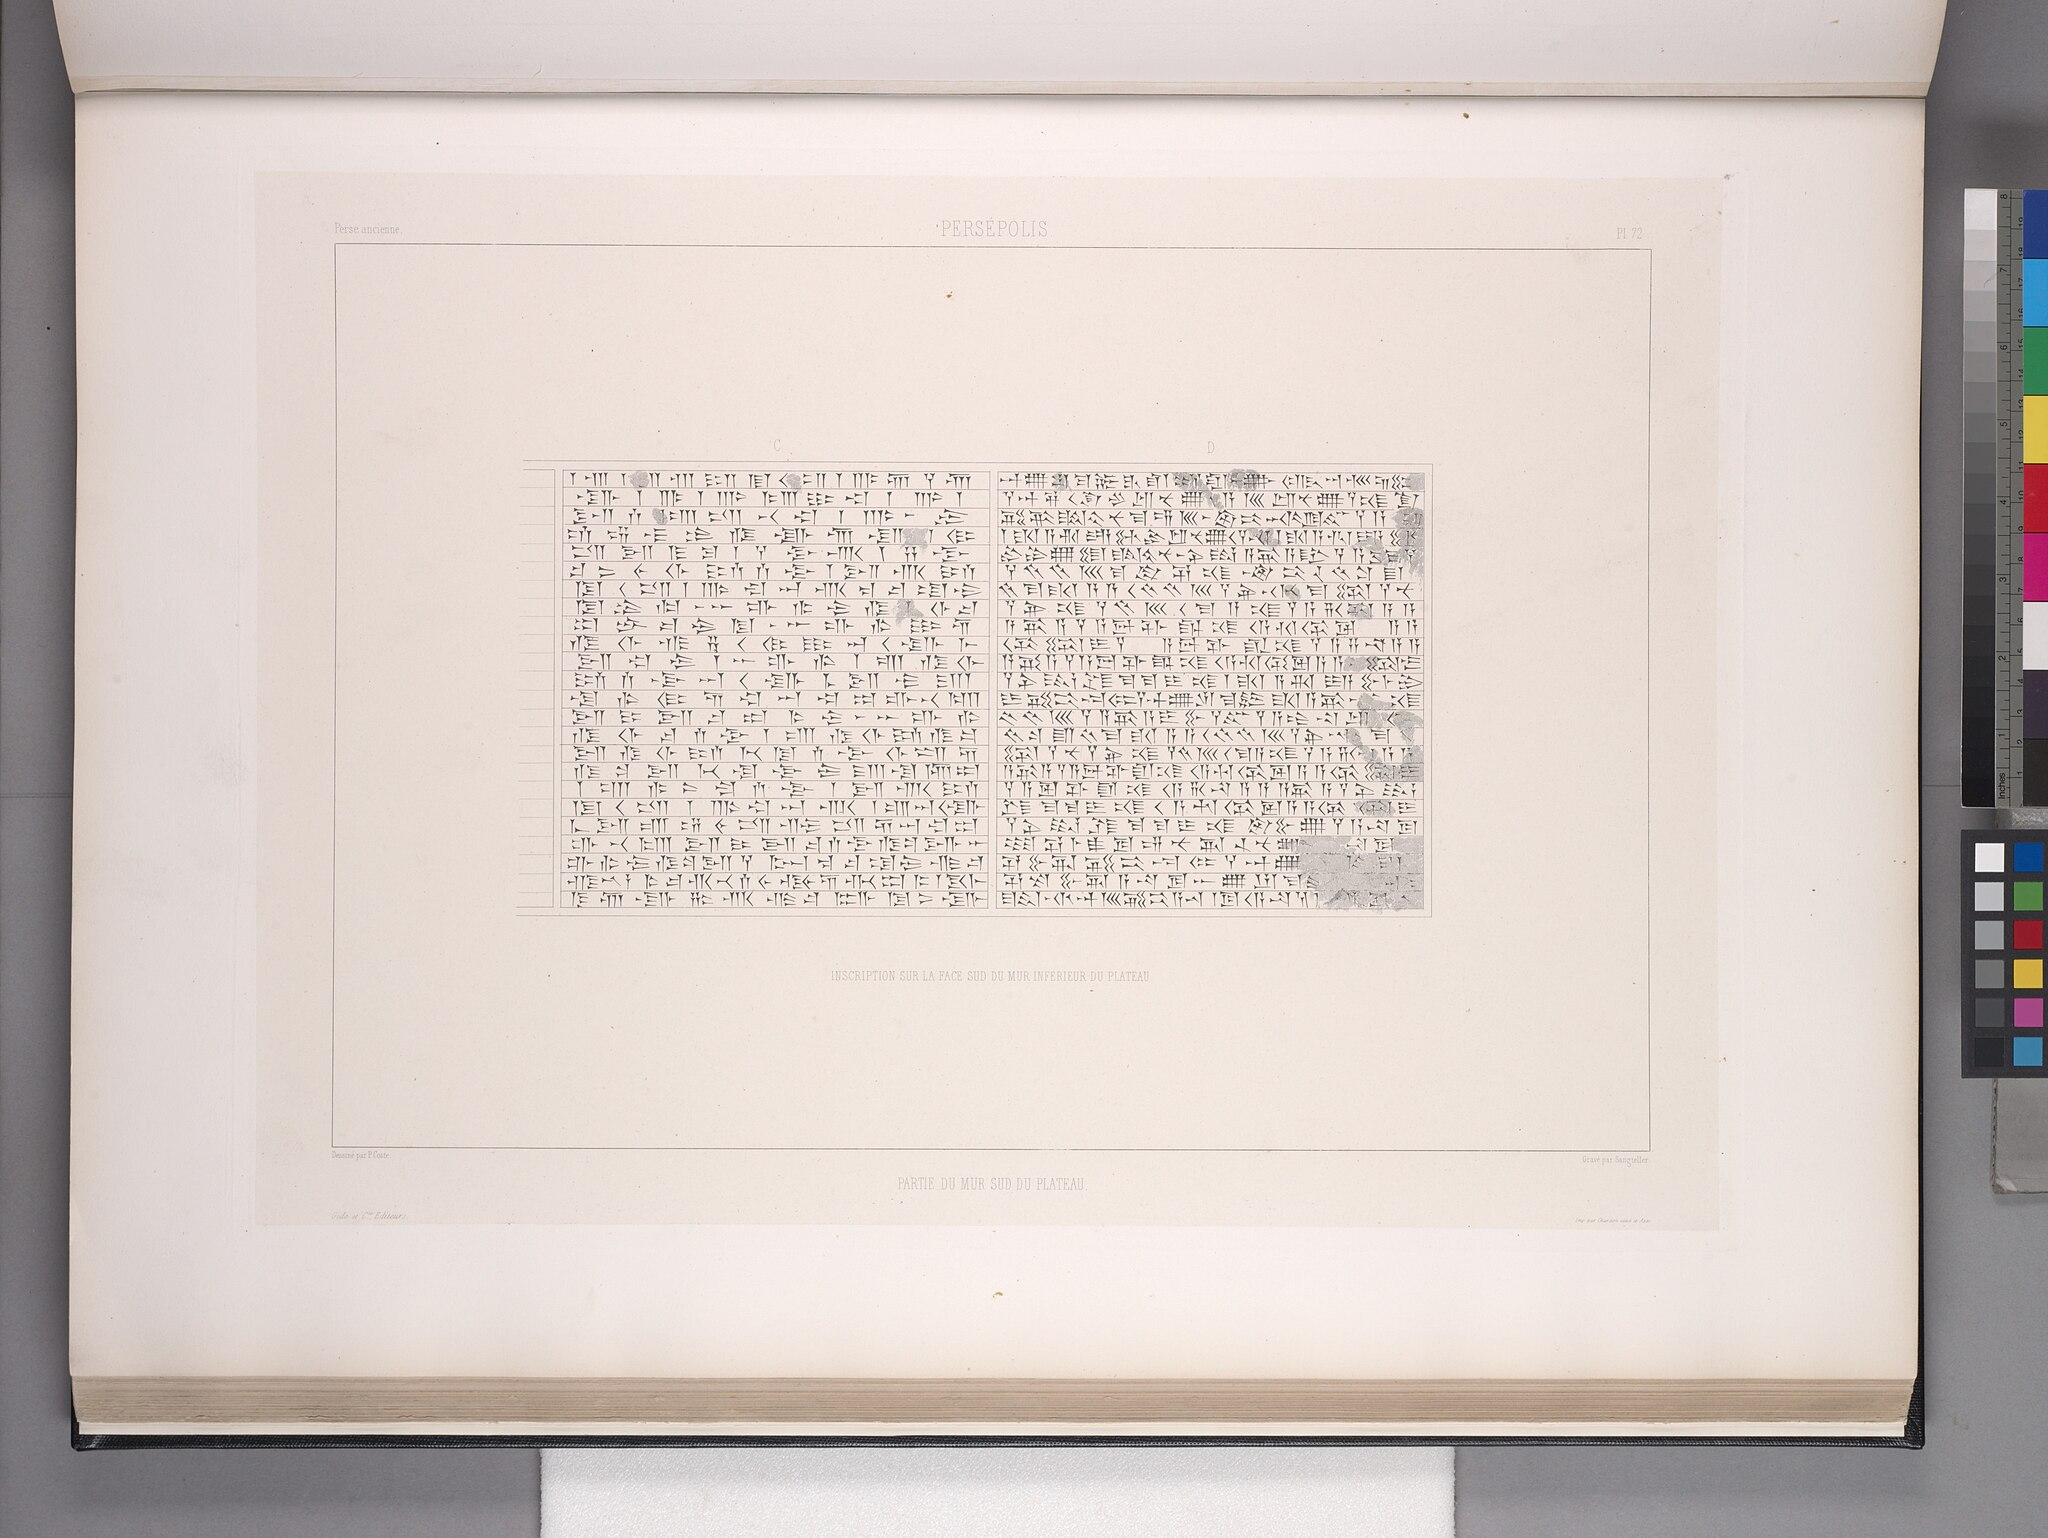
Title: Persépolis. Inscription sur la face sud du mur inférieur du plateau. Partie du mur sud du plateau (NYPL b12482496-1542785)
Description: Persépolis. Inscription sur la face sud du mur inférieur du plateau. Partie du mur sud du plateau
Date: 1851
Categories: Images uploaded by Fæ, PD-old-100-expired, PD-scan (PD-old-auto-expired), Images from the New York Public Library, CC-PD-Mark, Media needing category review as of 28 October 2016, NYPL General Research Division, Persepolis in the 19th century, Voyage en Perse, PD-old missing SDC copyright status, Illustrations of Persepolis